1519 in France

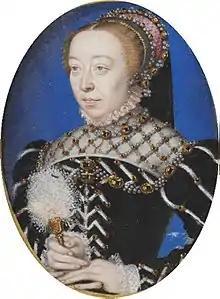
Queen Catherine de' Medici (1519-1589)

February 17– Francis, Duke of Guise, soldier and politician (d.1563)